Durant House (St. Charles, Illinois)

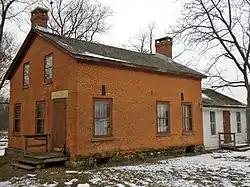
Durant House in 2010

The Durant House or Durant–Peterson House is a historic residence in unincorporated St. Charles Township, Illinois near St. Charles. It was listed on the National Register of Historic Places in 1976.